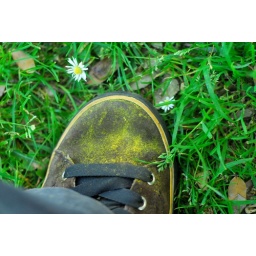
Exploring Bartholomew's Yard in Exeter, there were so many flowering daisies that my shoes were soon covered in bright yellow pollen